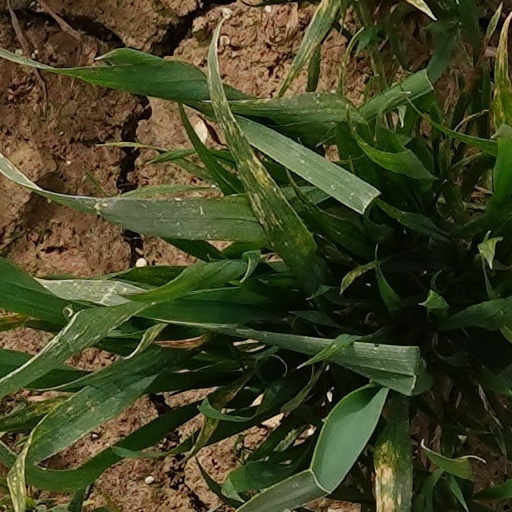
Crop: wheat